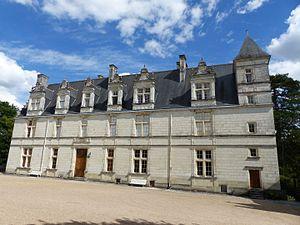
Château de Nitray, façade principale (1516) This building is indexed in the Base Mérimée, a database of architectural heritage maintained by the French Ministry of Culture,
Le château de Nitray est situé sur la commune de Athée-sur-Cher, dans le département d'Indre-et-Loire. Le château fait l’objet d’une inscription au titre des monuments historiques depuis le 17 décembre 1947.
Cet article recense une partie des monuments historiques d'Indre-et-Loire, en France.